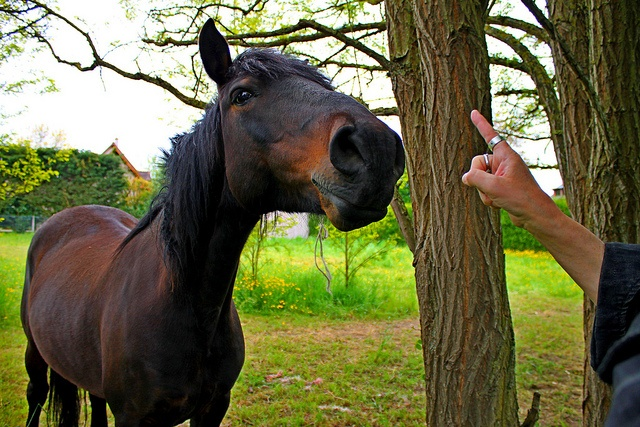
A person holding their hand up to a horse.
Horse with nose pointed up while person's finger points to it
A horse that is in the grass near trees.
Adult pointing finger at horse in treed pasture.
A brown horse standing next to a couple of trees.